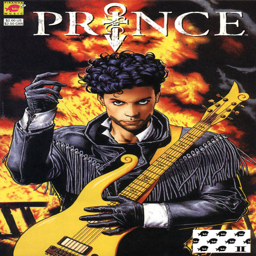
rock artist playing guitar during the apocalypse